Boeing 707

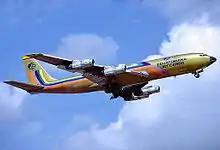
The 707-320C, a convertible passenger–freight configuration

The 707-120 was the first production 707 variant, with a longer, wider fuselage, and greater wingspan than the Dash 80. The cabin had a full set of rectangular windows and could seat up to 189 passengers. It was designed for transcontinental routes, and often required a refueling stop when flying across the North Atlantic. It had four Pratt & Whitney JT3C-6 turbojets, civilian versions of the military J57, initially producing with water injection. Maximum takeoff weight was and first flight was on December 20, 1957. Major orders were the launch order for 20 707-121 aircraft by Pan Am and an American Airlines order for 30 707-123 aircraft. The first revenue flight was on October 26, 1958; 56 were built, plus seven short-bodied -138s; the last -120 was delivered to Western in May 1960.